Chris Cockrum

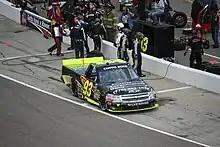
Cockrum's No. 93 RSS truck at Rockingham in 2012 after finishing a pit stop

Cockrum began his racing career at the age of 8, competing in kart racing events; he transitioned to full-bodied stock cars at 16. He moved to the ARCA Re/Max Series in 2006, making his series debut at Kentucky Speedway in Mark Gibson's No. 56 car. He ran nine races in the series between 2006 and 2010, posting a best finish of twelfth at Daytona International Speedway in 2010 in his family-owned No. 28 car.